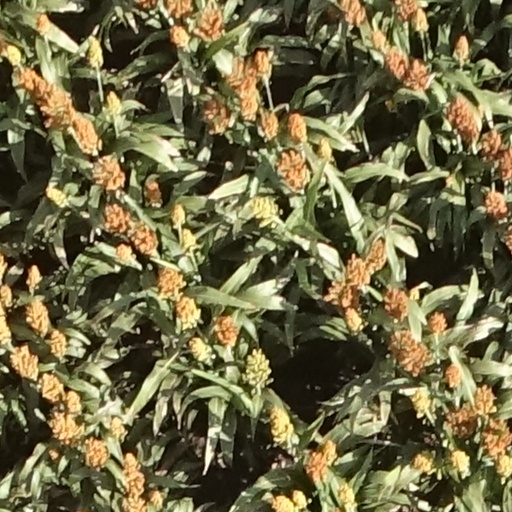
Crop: sorghum